Coleg Meirion-Dwyfor

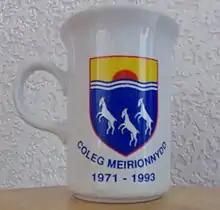
Mug bearing the college coat of arms

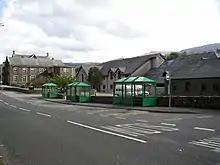

Notable former pupils include the singer Duffy, who was elected president of the Students' union.